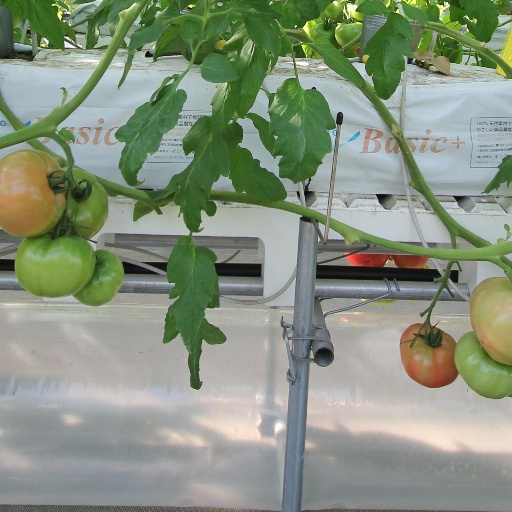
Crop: tomato